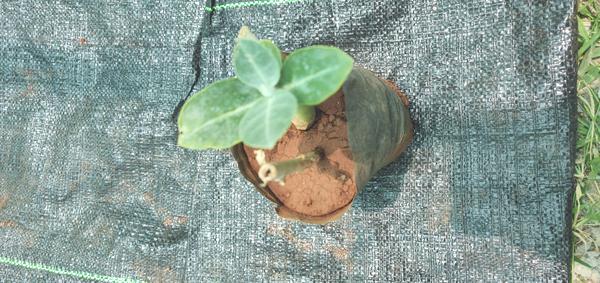
Plant: Ekka